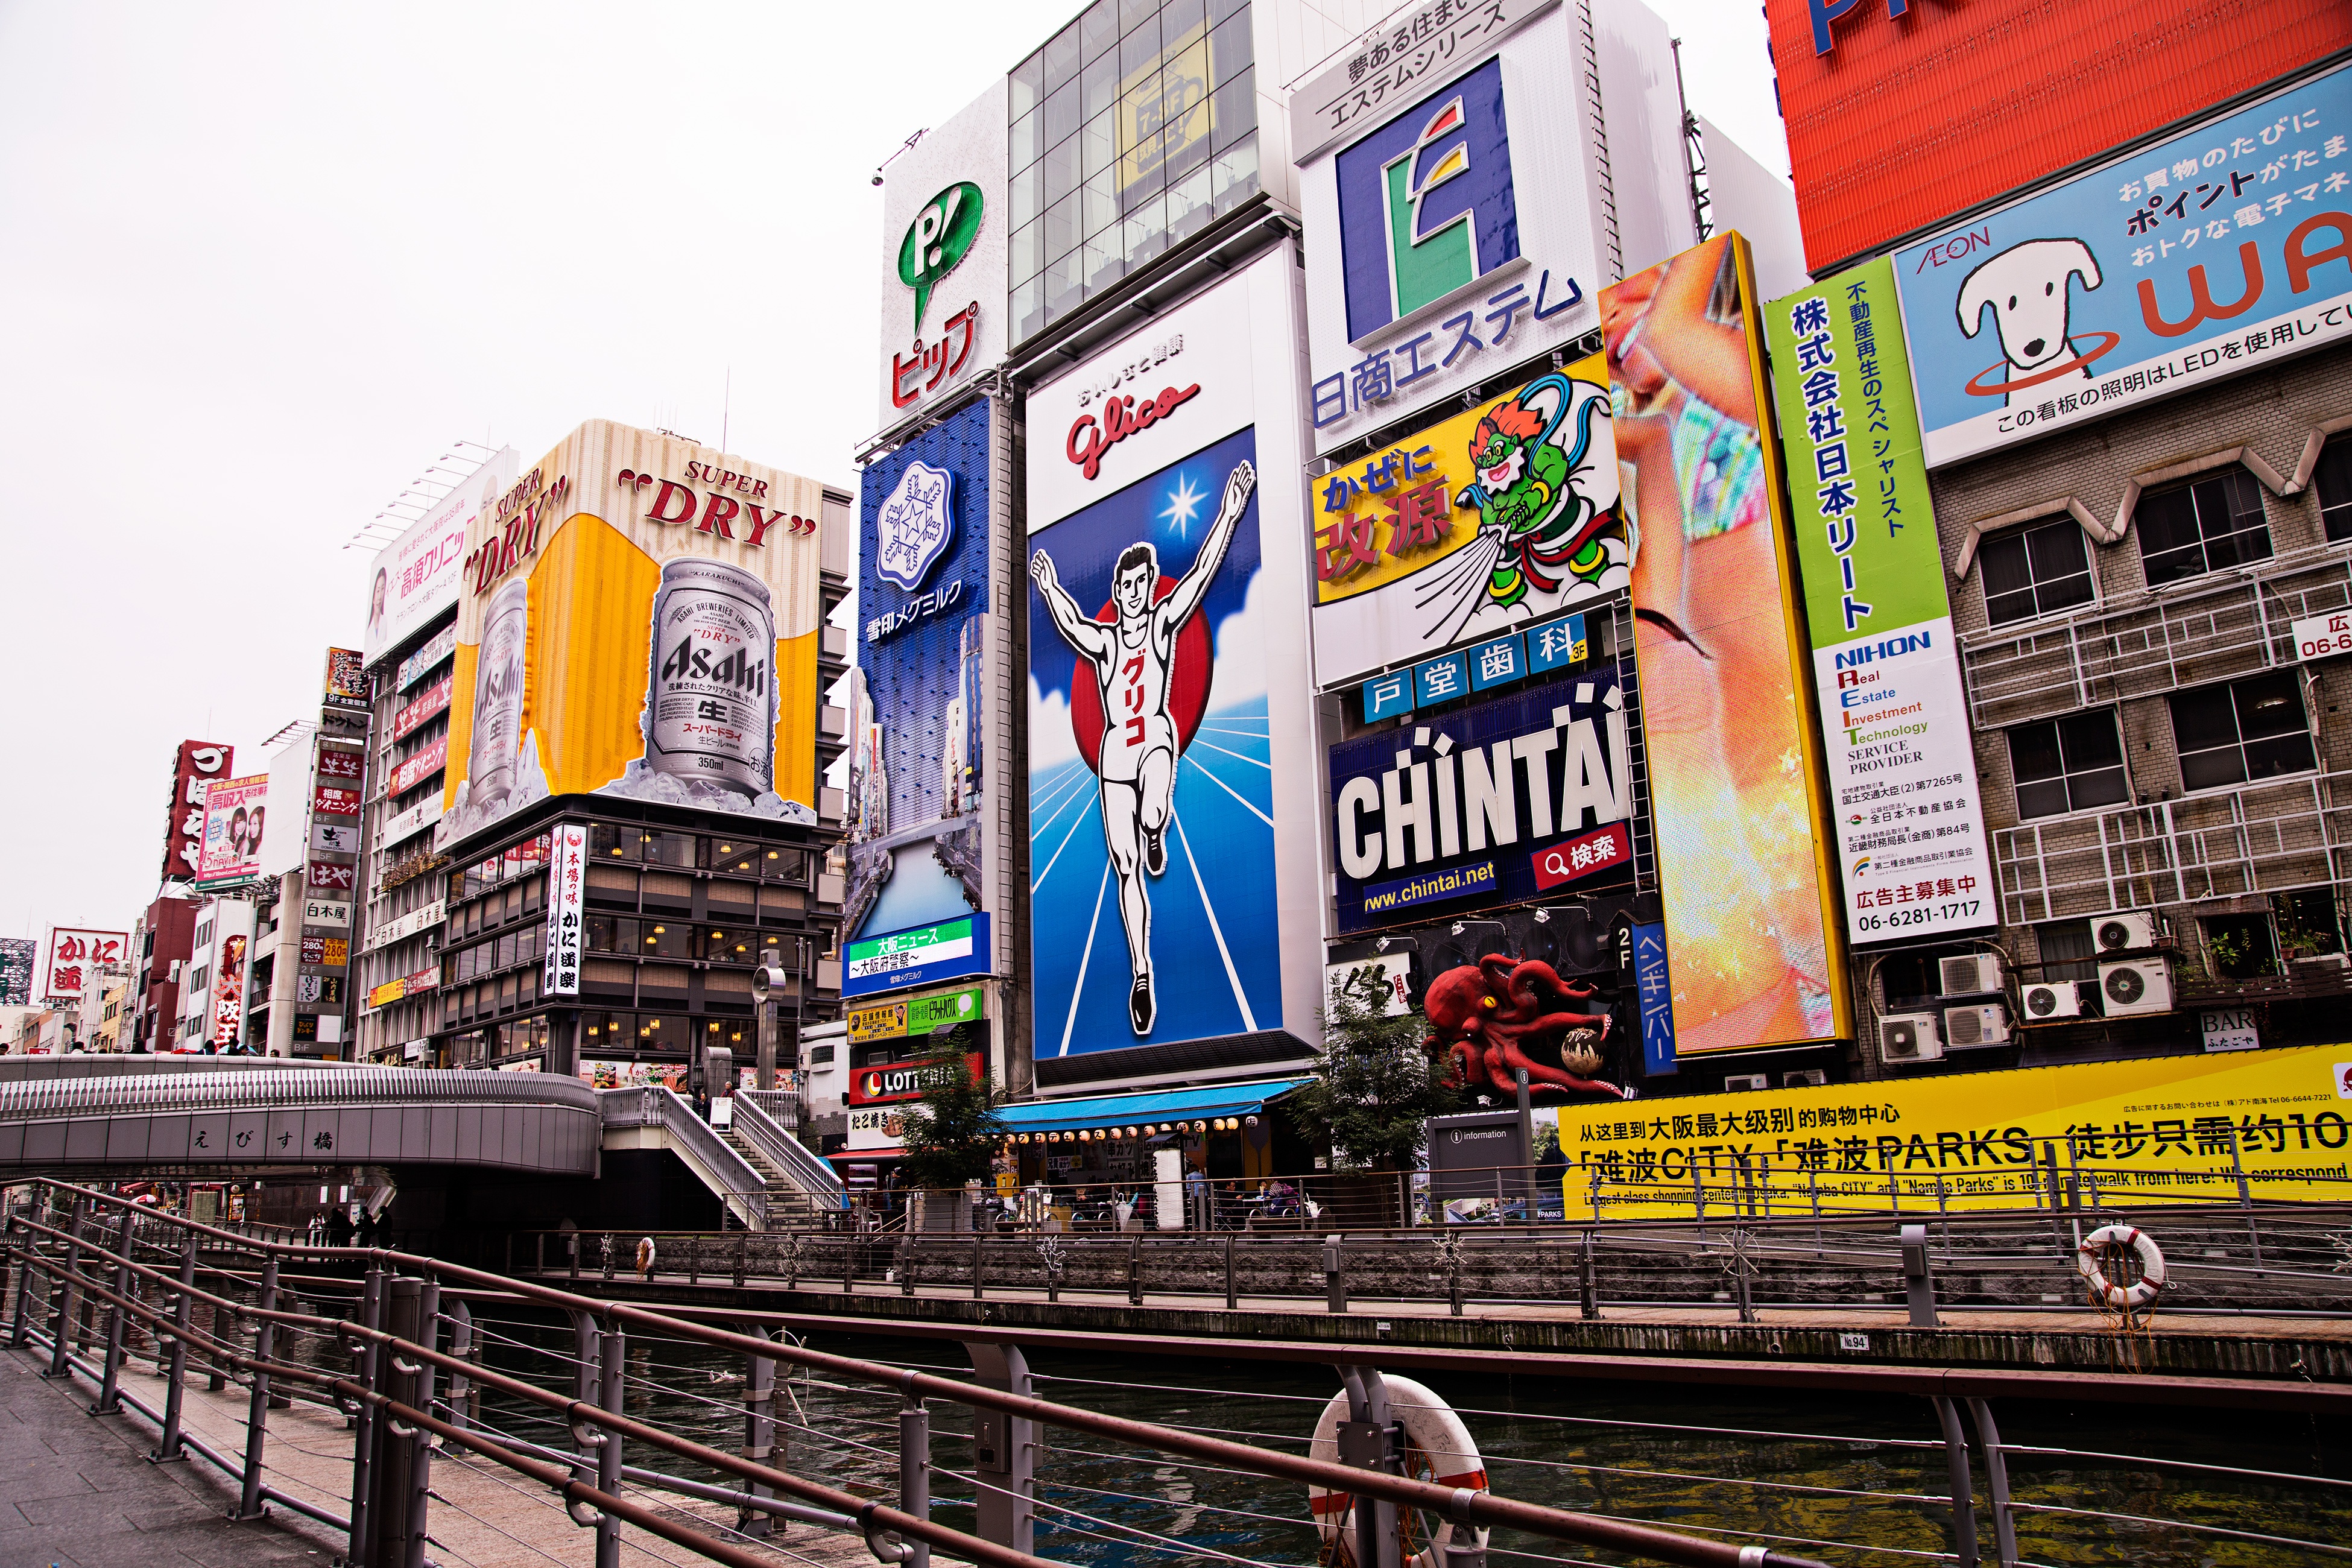
landscape, road, skyline, street, city, river, advertising, transport, vehicle, public transport, art, osaka, billboard, urban area, dotonbori